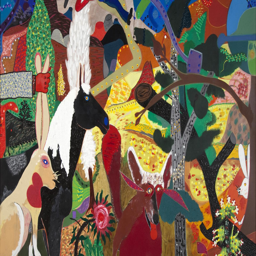
a colorful painting featuring dogs , horses , rabbits and cowboys surrounded by nature .